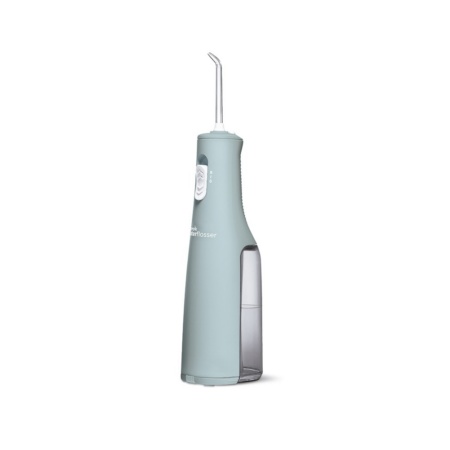
Waterpik Irrigador Inalámbrico Express WP-02 Azul
El Irrigador Waterpik® Inalámbrico Express WP-02 es un irrigador inalámbrico a pilas que asegura una higiene dental completa en cualquier momento y lugar. El irrigador Waterpik® Inalámbrico Express WP-02 está indicado para todo tipo de personas que quieran obtener una limpieza en profundidad, ya que se consigue llegar donde otros aparatos de limpieza no pueden. Además está especialmente indicado en portadores de ortodoncia, implantes o coronas, así como en personas con necesidades específicas como diabéticos o personas con enfermedad periodontal o con dificultad para el manejo de cepillos interproximales, cintas y sedas. Presenta un diseño más ligero y portátil y gracias a su funcionamiento a pilas, no necesita ser enchufado a la corriente por lo que es ideal para baños con espacios reducidos o para su uso fuera de casa. El irrigador Waterpik® Inalámbrico Express WP-02 es un modelo totalmente hermético e impermeable, lo que permite usarlo incluso en la ducha. Además, tiene dos posiciones de control de presión que facilitan personalizar la intensidad de la irrigación. Incluye tres pilas AA cuyo repuesto deberá realizarse cada uno o dos meses dependiendo del tiempo y el modo de uso. Este modelo incluye los siguientes recambios compatibles: 2 unidades de boquilla estándar Utilizar el irrigador bucal Waterpik® después del cepillado, especialmente por la noche. Seguir las siguientes instrucciones: Seleccionar un nivel bajo de presión (inicio) Dirigir el chorro en un ángulo de 90 grados hacia sus encías. No poner en marcha el irrigador hasta que la boquilla esté en la boca. Cerrar levemente los labios para evitar salpicarse, pero permita que el agua fluya con libertad de la boca al lavamanos. Inclinarse hacia el lavabo, y mantener el brazo en ángulo perpendicular al torso. Regular la presión en función de sus necesidades. Interrumpir flujo de agua o apagar el aparato antes de sacar la boquilla. Tirar líquido sobrante y dejar el depósito vacío (final). Para obtener óptimos resultados, comenzar en la zona molar (dientes posteriores) hacia los dientes anteriores. Seguir la línea de la encía y hacer una pausa breve entre diente y diente hasta haber limpiado el interior y el exterior de los dientes superiores e inferiores.
Brand: Waterpik
Category: Health & Beauty > Personal Care > Oral Care > Dental Water Jets